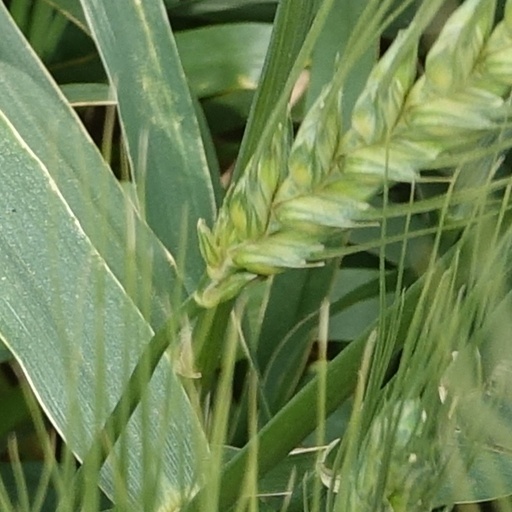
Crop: wheat